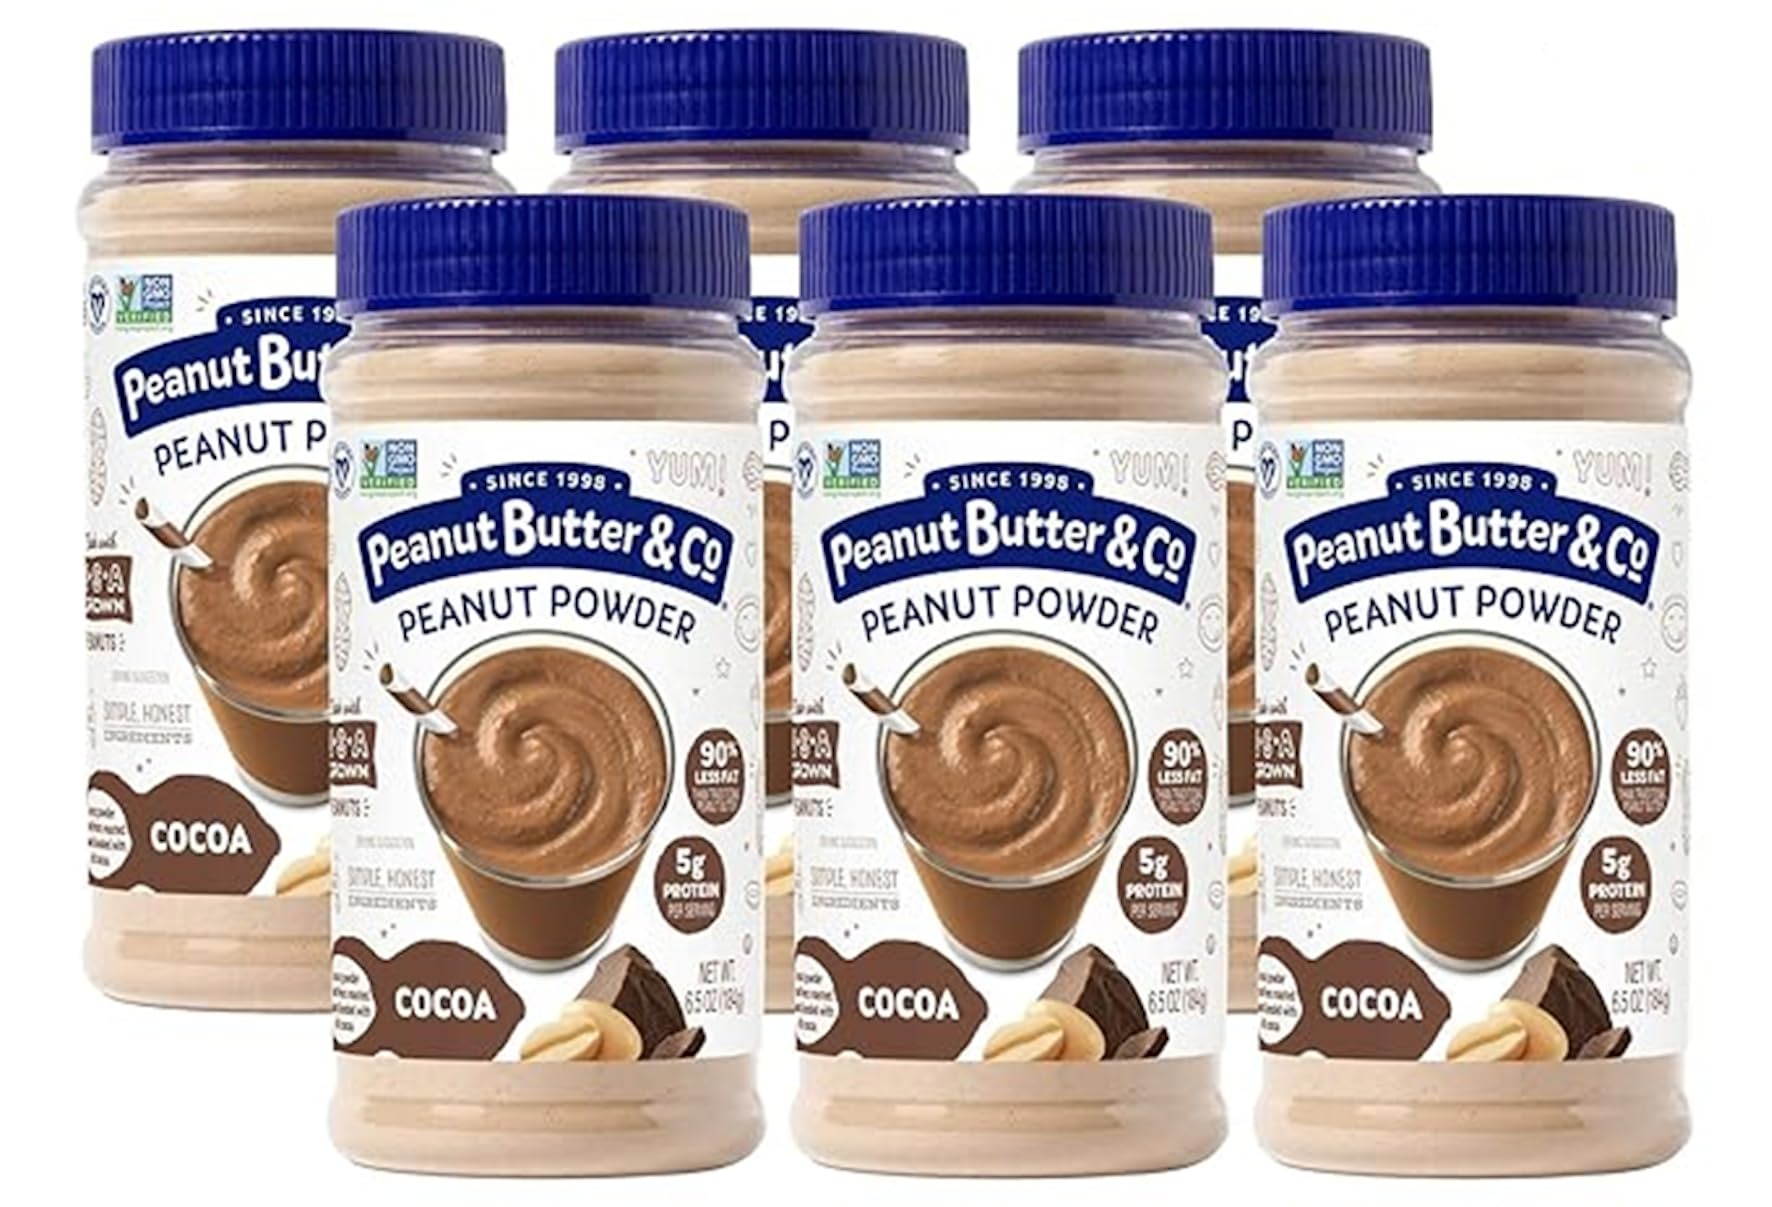
Item Name: Peanut Butter & Co. Cocoa Peanut Powder, Non-GMO Project Verified, Gluten Free, Vegan, 6.5 Ounce Jars (Pack of 6)
Bullet Point 1: (6) 6.5 oz jars of Cocoa Peanut Powder for endless peanut possibilities
Bullet Point 2: Made with simple honest ingredients and USA grown peanuts roasted and pressed to remove most of the fat; Non-GMO Verified, Gluten free; Vegan
Bullet Point 3: 50 Calories, 1g of Fat, and 5g of Protein per serving, 90% less fat calories than traditional peanut butter
Bullet Point 4: Stir with water for easy spreading, blend in smoothies, use in your favorite baking recipes, mix into yogurt or overnight oats, or add to sauces and soups
Bullet Point 5: Try all of our amazing Peanut Powder varieties - Original, Vanilla, Honey, Flax & Chia, Cocoa, and Pure Peanut
Value: 39.0
Unit: Ounce

Price: 34.94